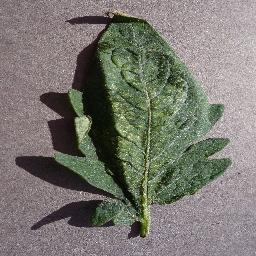
Label: Tomato___Spider_mites Two-spotted_spider_mite